Atalanti

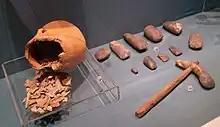
Neolithic tools in Atalanti's Archaeological Museum

The first signs of organized human life in Atalanti's region can be traced back to the Neolithic era (7000 BC – 3200–3100 BC) when the first town in the valley of Skala Atalanti was developing. All human activities of Neolithic man can be traced in this area: agriculture, stockbreeding, hunting, and fishing.